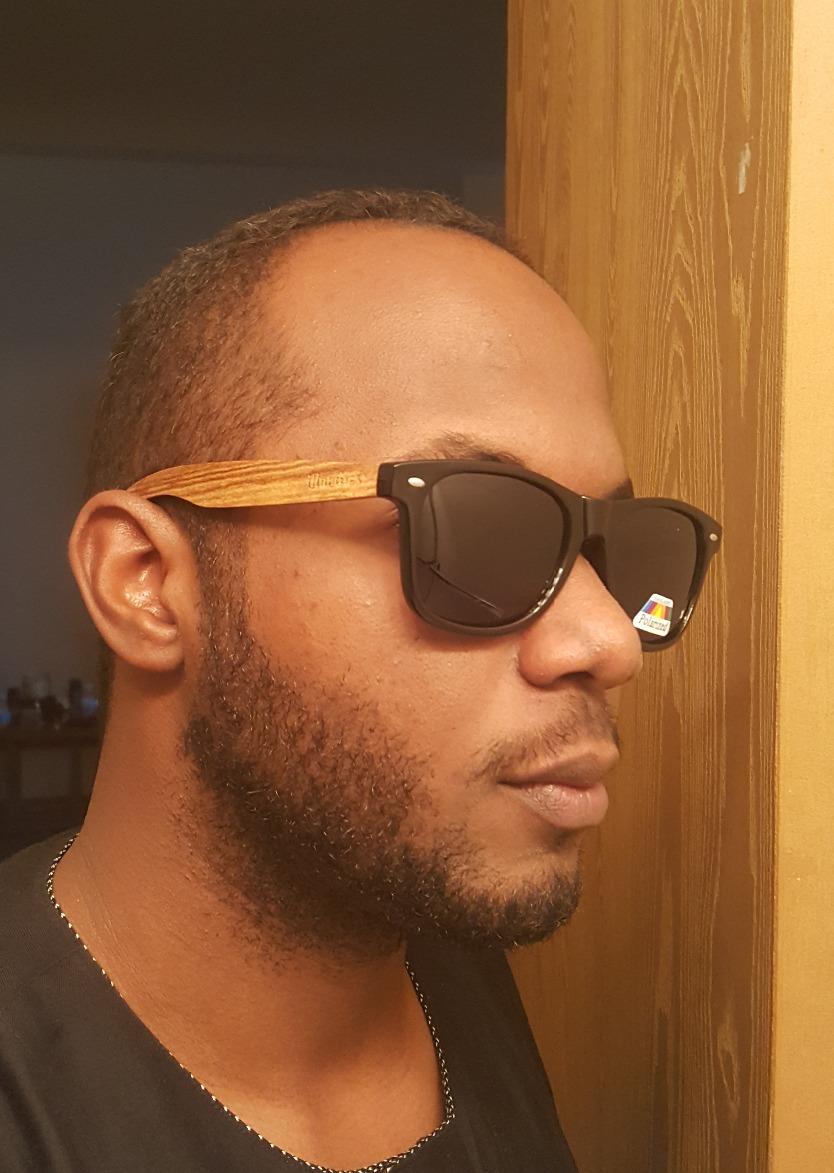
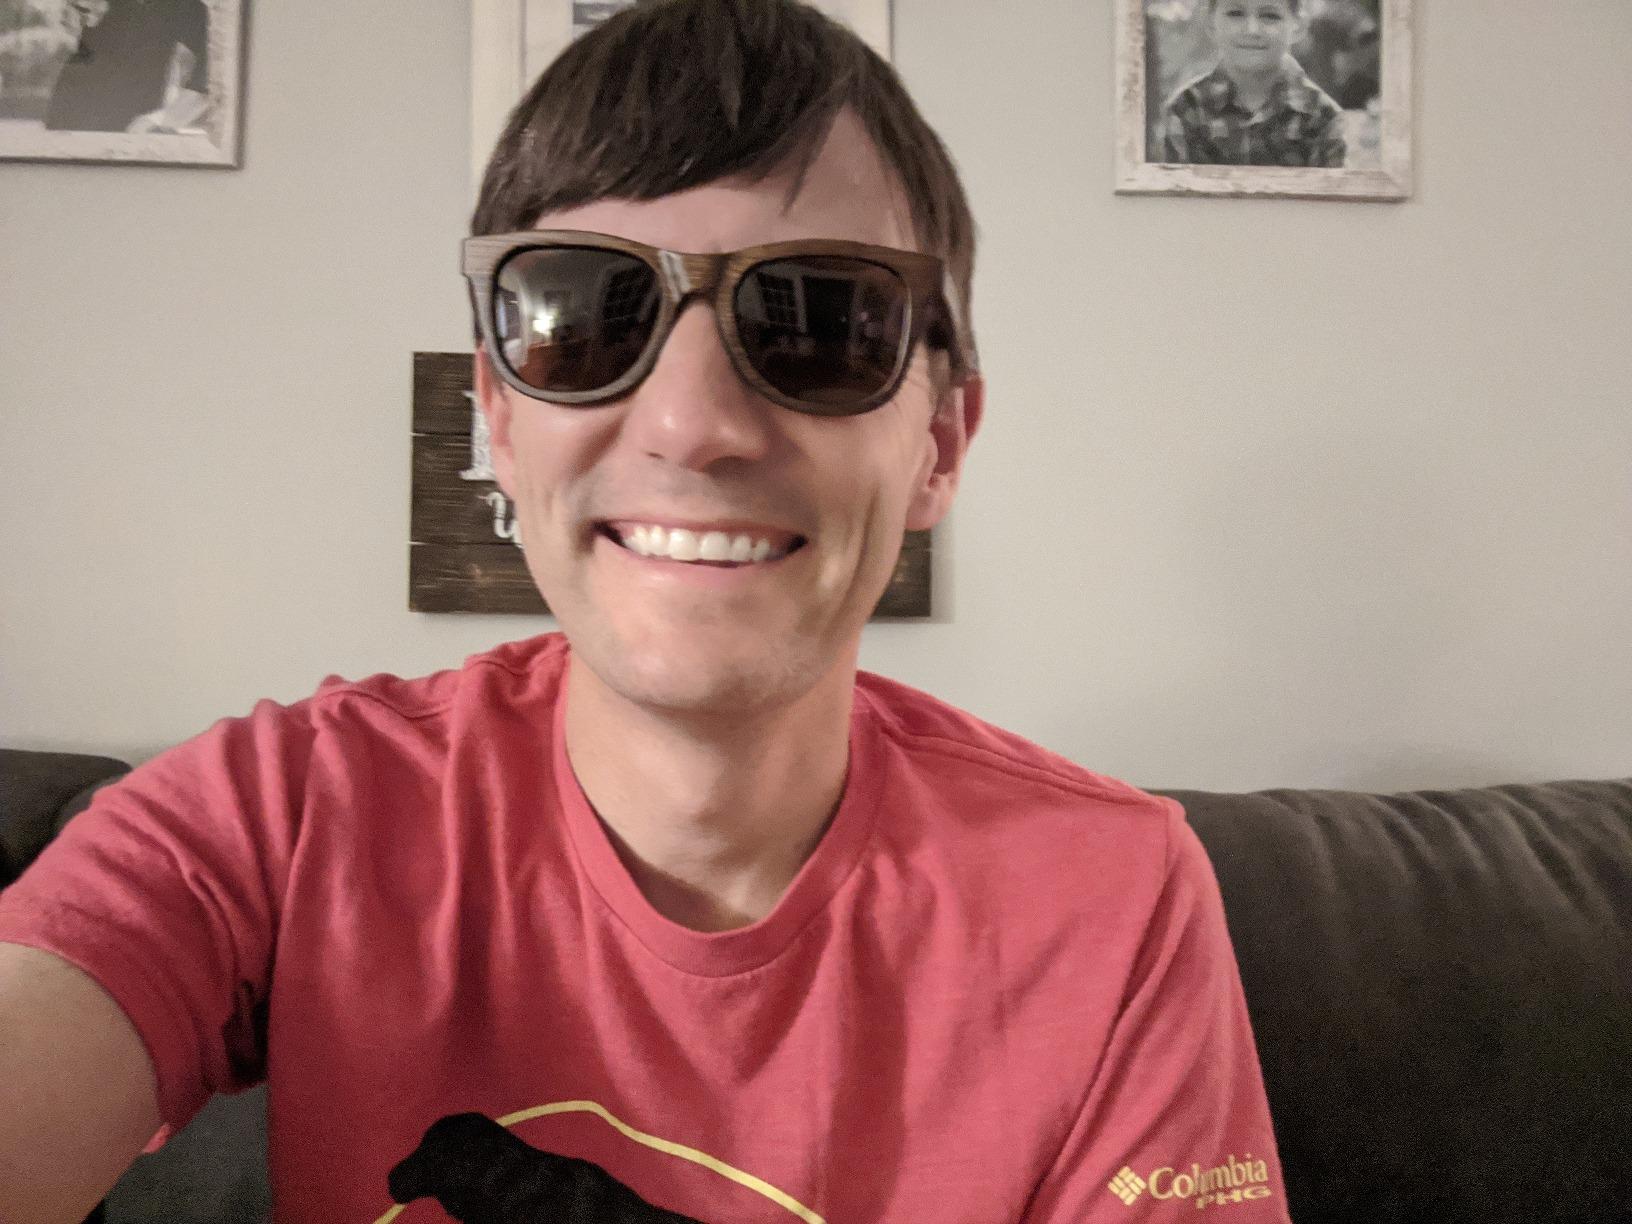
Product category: accessories_sunglasses
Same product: no